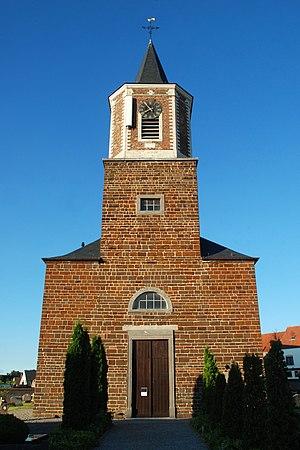
L'église Saint-Nicolas est une église de style néo-classique située à Ottembourg, section de la commune belge de Huldenberg, en Brabant flamand.